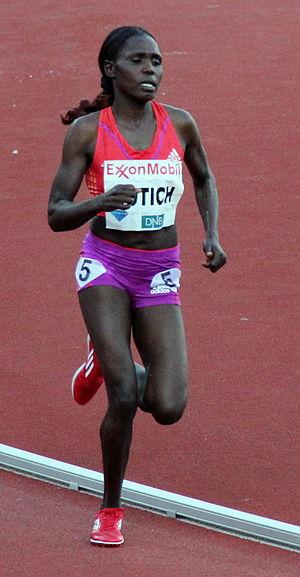
Lydia Jebet Rotich est une athlète kényane spécialiste du 3 000 mètres steeple.